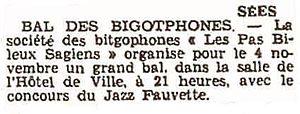
Annonce d'un bal à Sées.
Le bigophone ou bigotphone est un instrument de musique carnavalesque, d'aspect décoratif, très bruyant, populaire, bon marché et facile à fabriquer.
Cette liste de sociétés bigophoniques a pour ambition de rassembler le plus grand nombre possible de noms de goguettes organisées en sociétés bigophoniques existants dans la documentation conservée sur elles.